Courts of Denmark

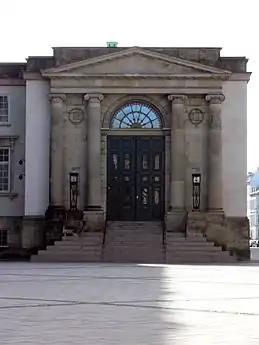
Entrance to the Danish Supreme Court, located in Christiansborg Palace in Copenhagen.

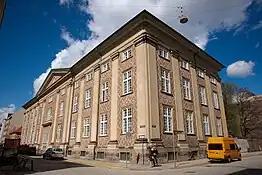
The Eastern High Court in Copenhagen, Zealand

The Courts of Denmark is the ordinary court system of the Kingdom of Denmark. The Courts of Denmark as an organizational entity was created with the Police and Judiciary Reform Act taking effect 1 January 2007 which also significantly reformed the court system e.g. by removing original jurisdiction from the High Courts and by introducing a new jury system.